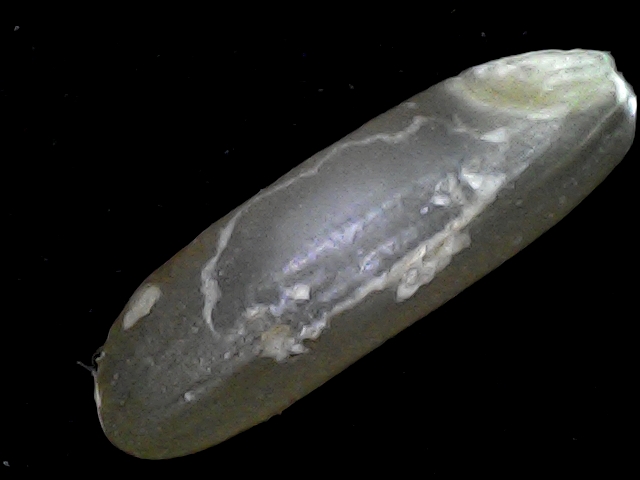
Rice variety: BR23